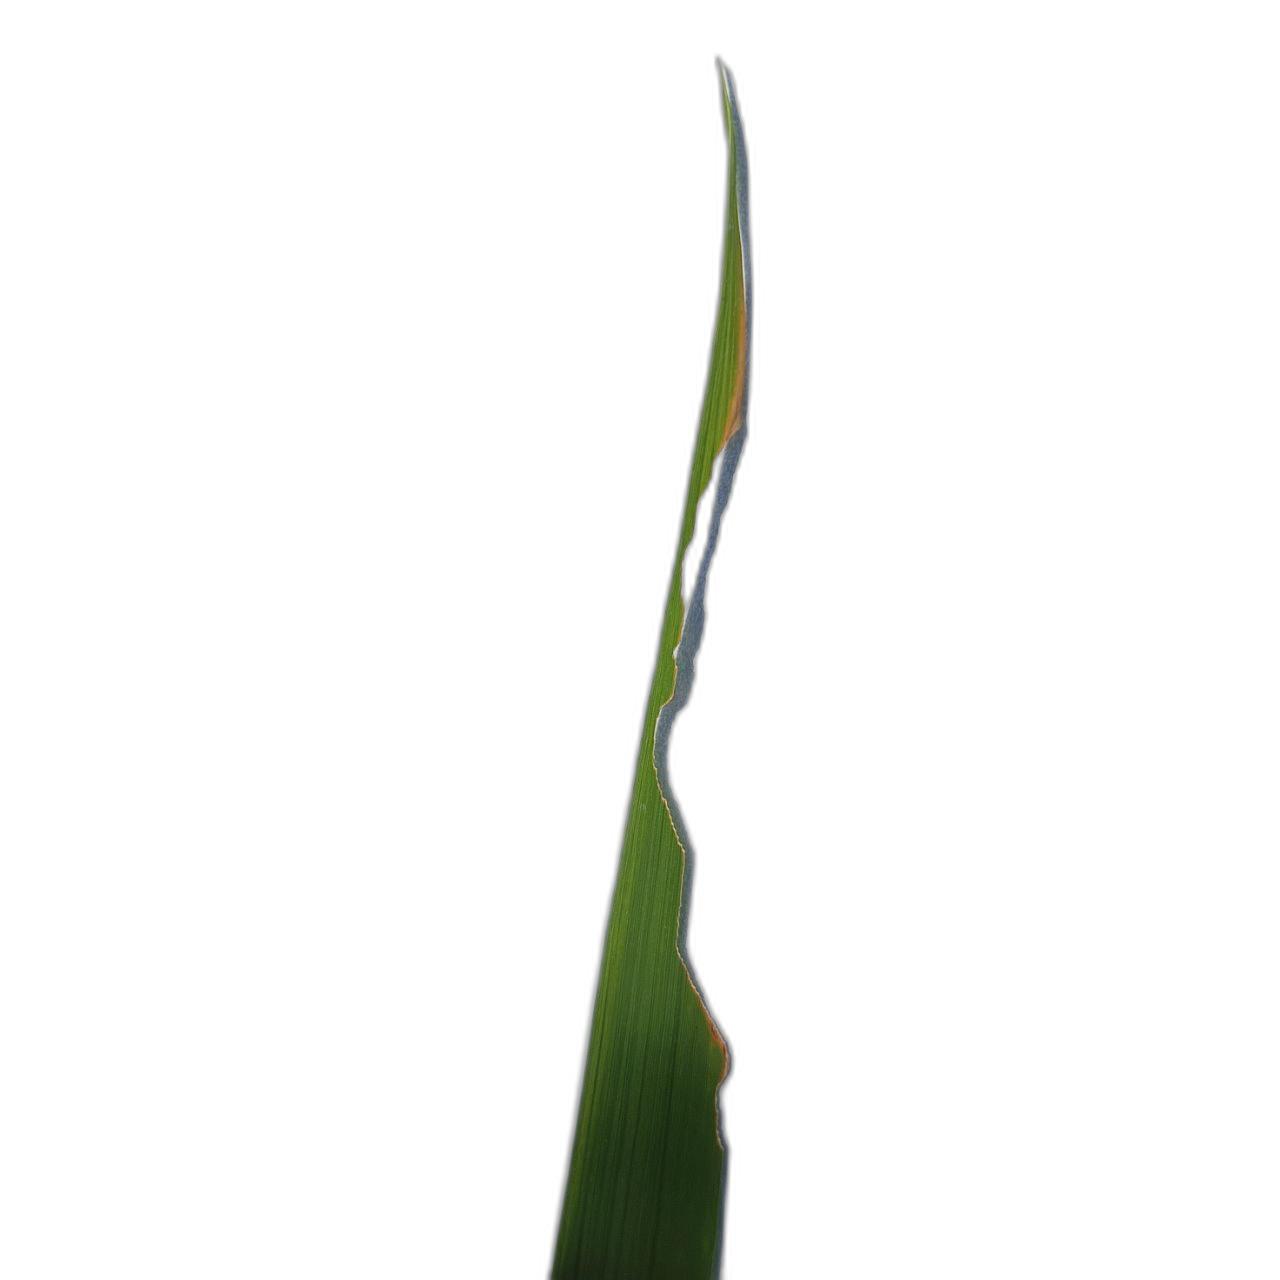
Label: Insect